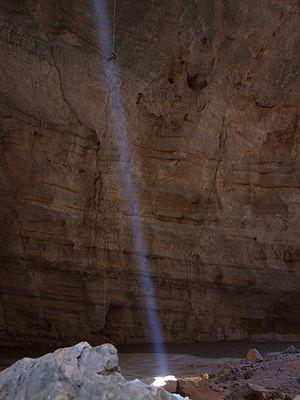
Les djinns sont des créatures surnaturelles, dont le Coran affirme l'existence.